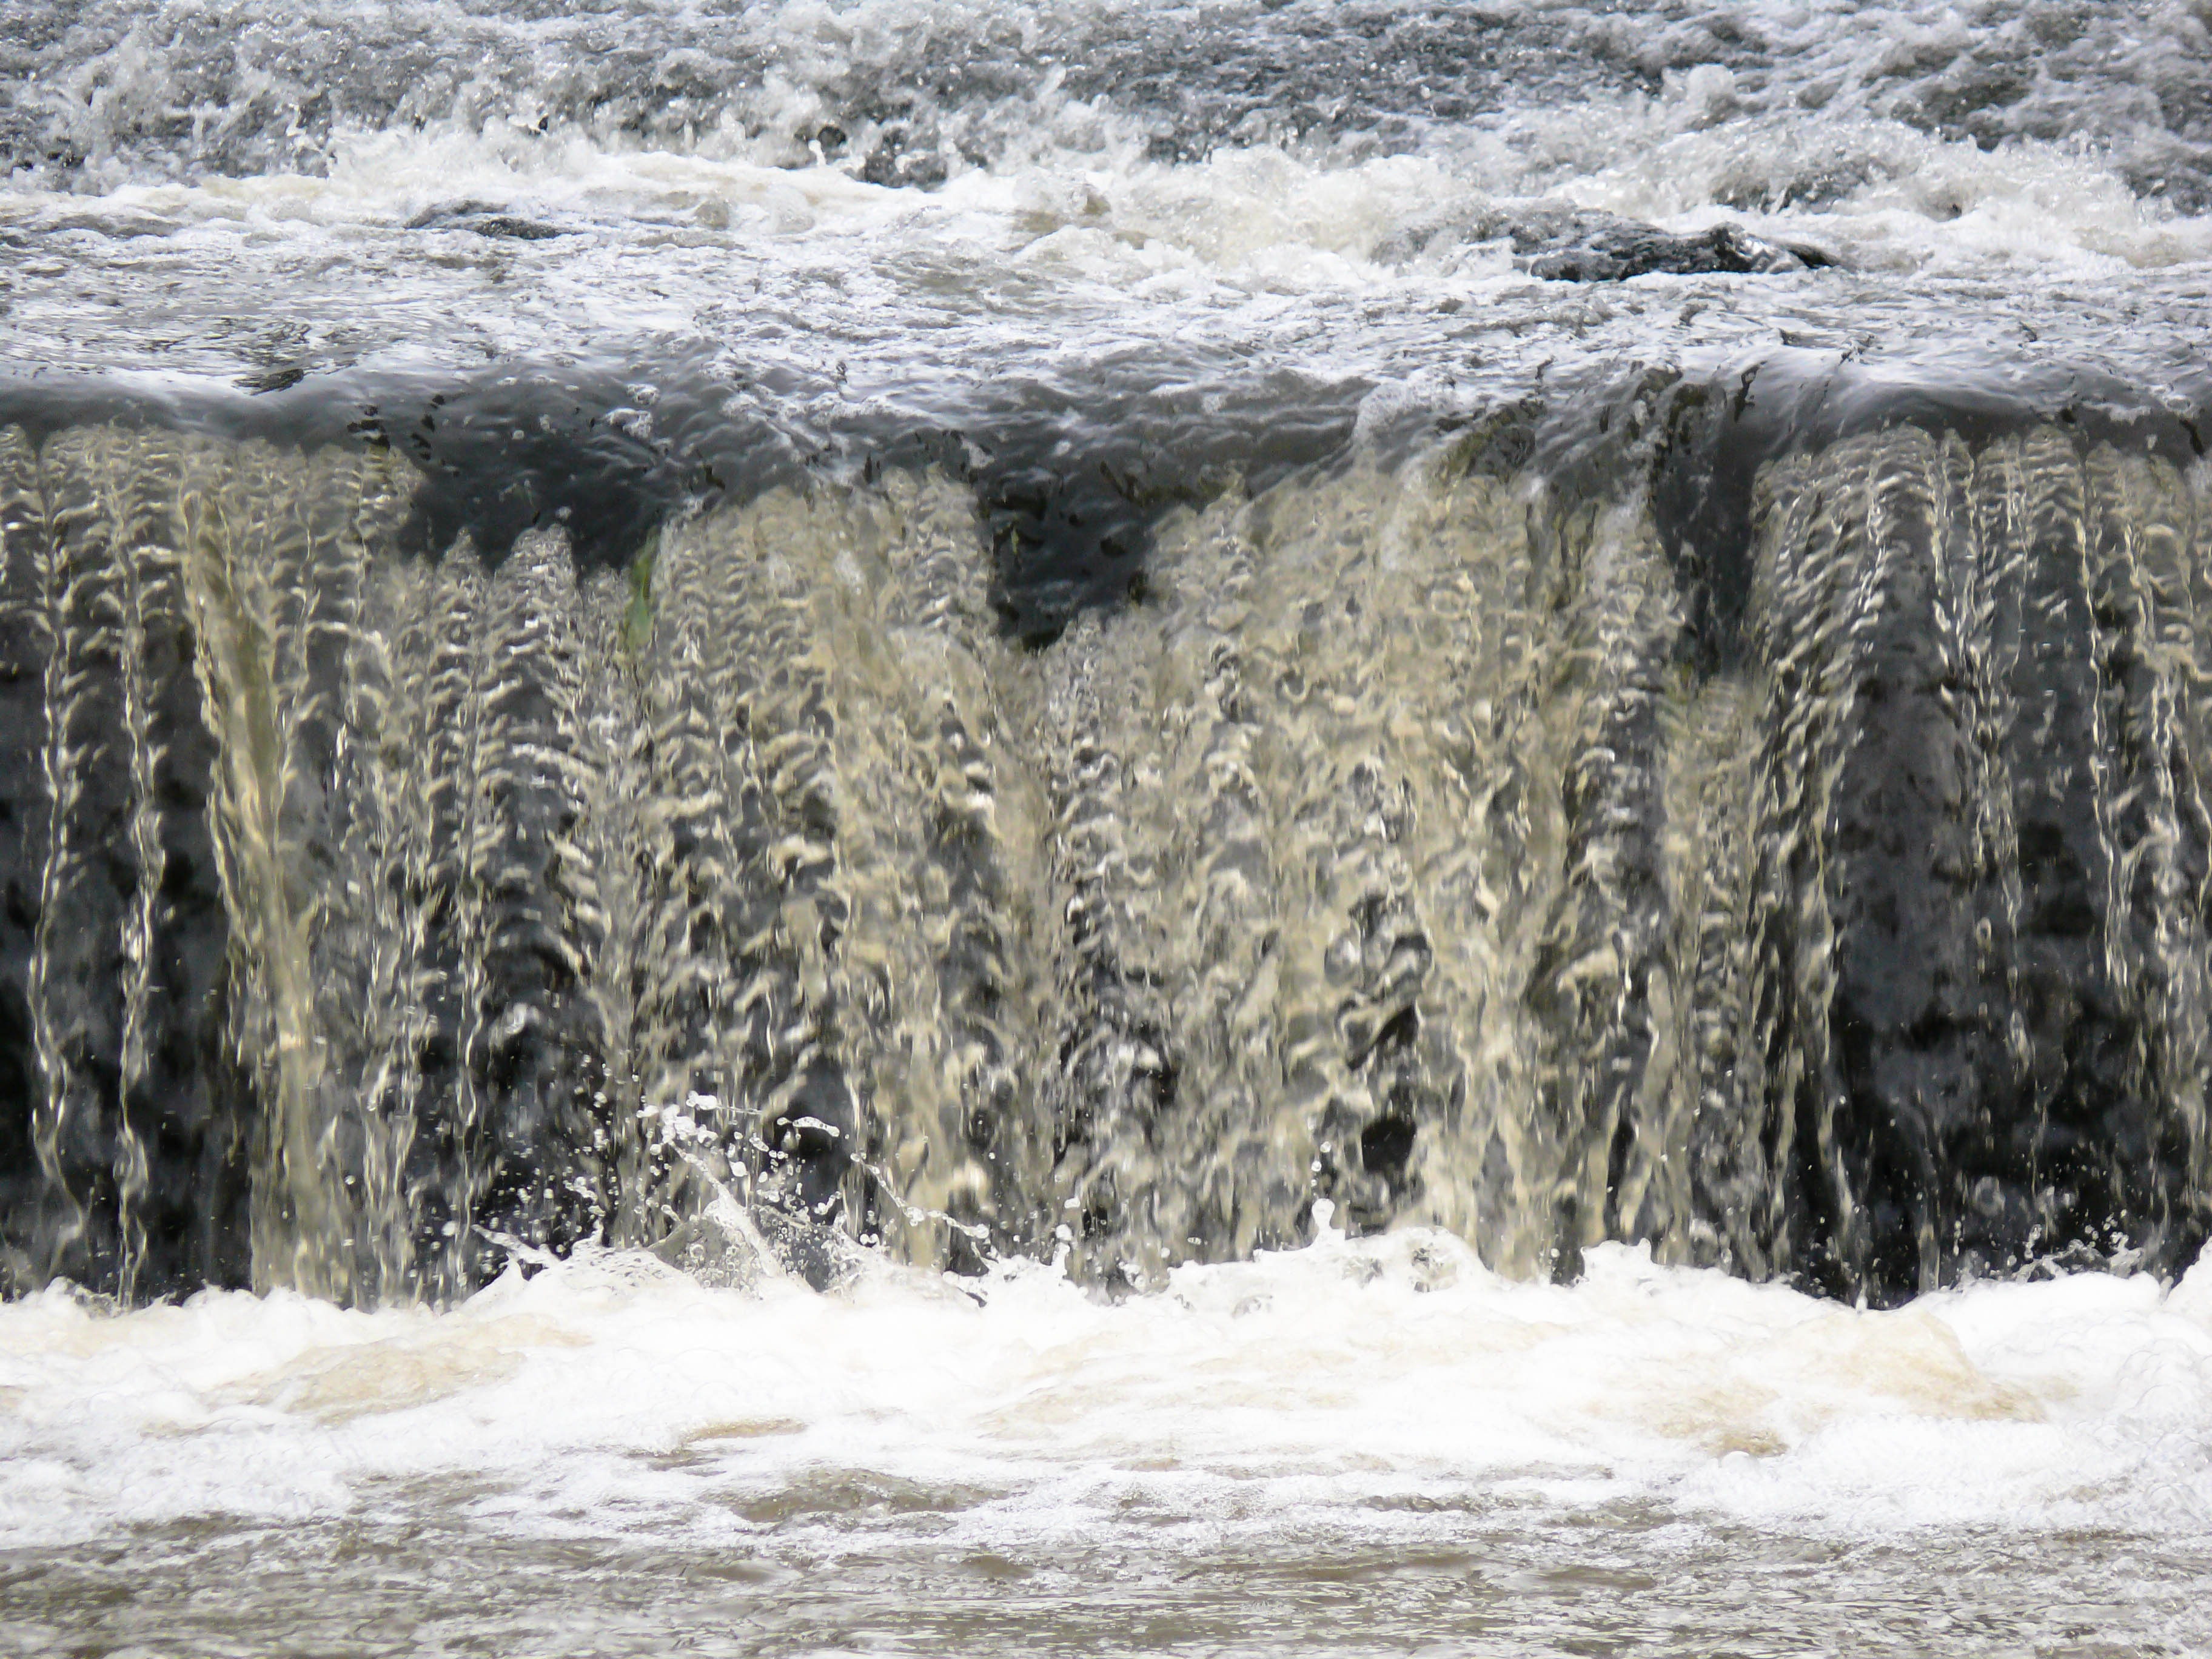
landscape, sea, coast, water, nature, waterfall, winter, shore, wave, river, stream, ice, rapid, body of water, wind wave